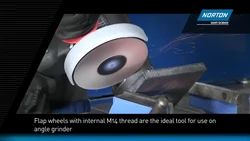
Label: NORTON_Flap_Wheel_Spitfire_FA692C